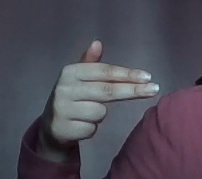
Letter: ghain